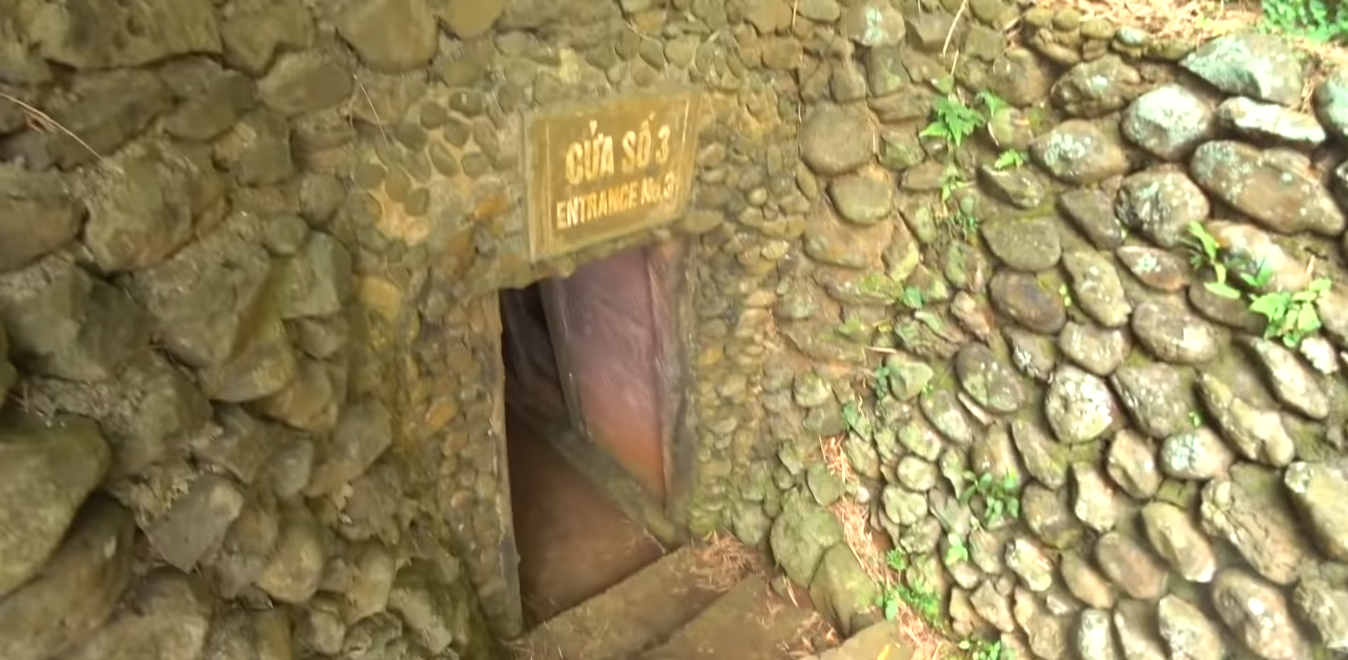
user: text: Tấm biển phía trên lối vào có màu gì?
assistant: text: Màu vàng.

user: text: Có bao nhiêu số '3' được ghi trên tấm biển?
assistant: text: Hai.

user: text: Lối vào này được đánh số mấy?
assistant: text: Số 3.

user: text: Cấu trúc lối vào đường hầm như trong hình thường gắn liền với di tích lịch sử nổi tiếng nào ở Việt Nam?
assistant: text: Địa đạo Vịnh Mốc

user: text: Ngoài việc được xây dựng bằng đá, vật liệu nào khác dường như được dùng để gắn kết các viên đá ở lối vào, và thông tin gì được ghi bằng tiếng Việt trên tấm biển phía trên?
assistant: text: Vữa/xi măng; "CỬA SỐ 3".